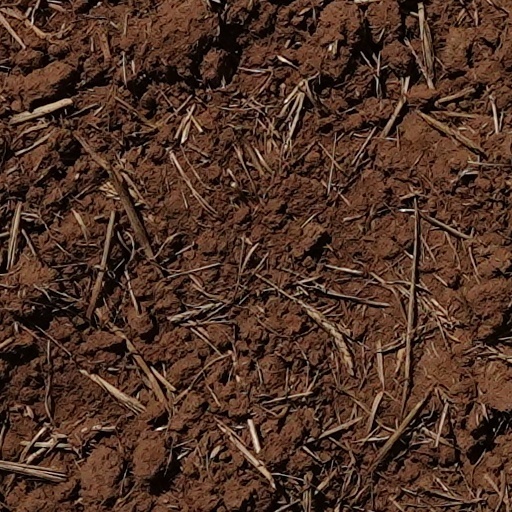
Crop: wheat